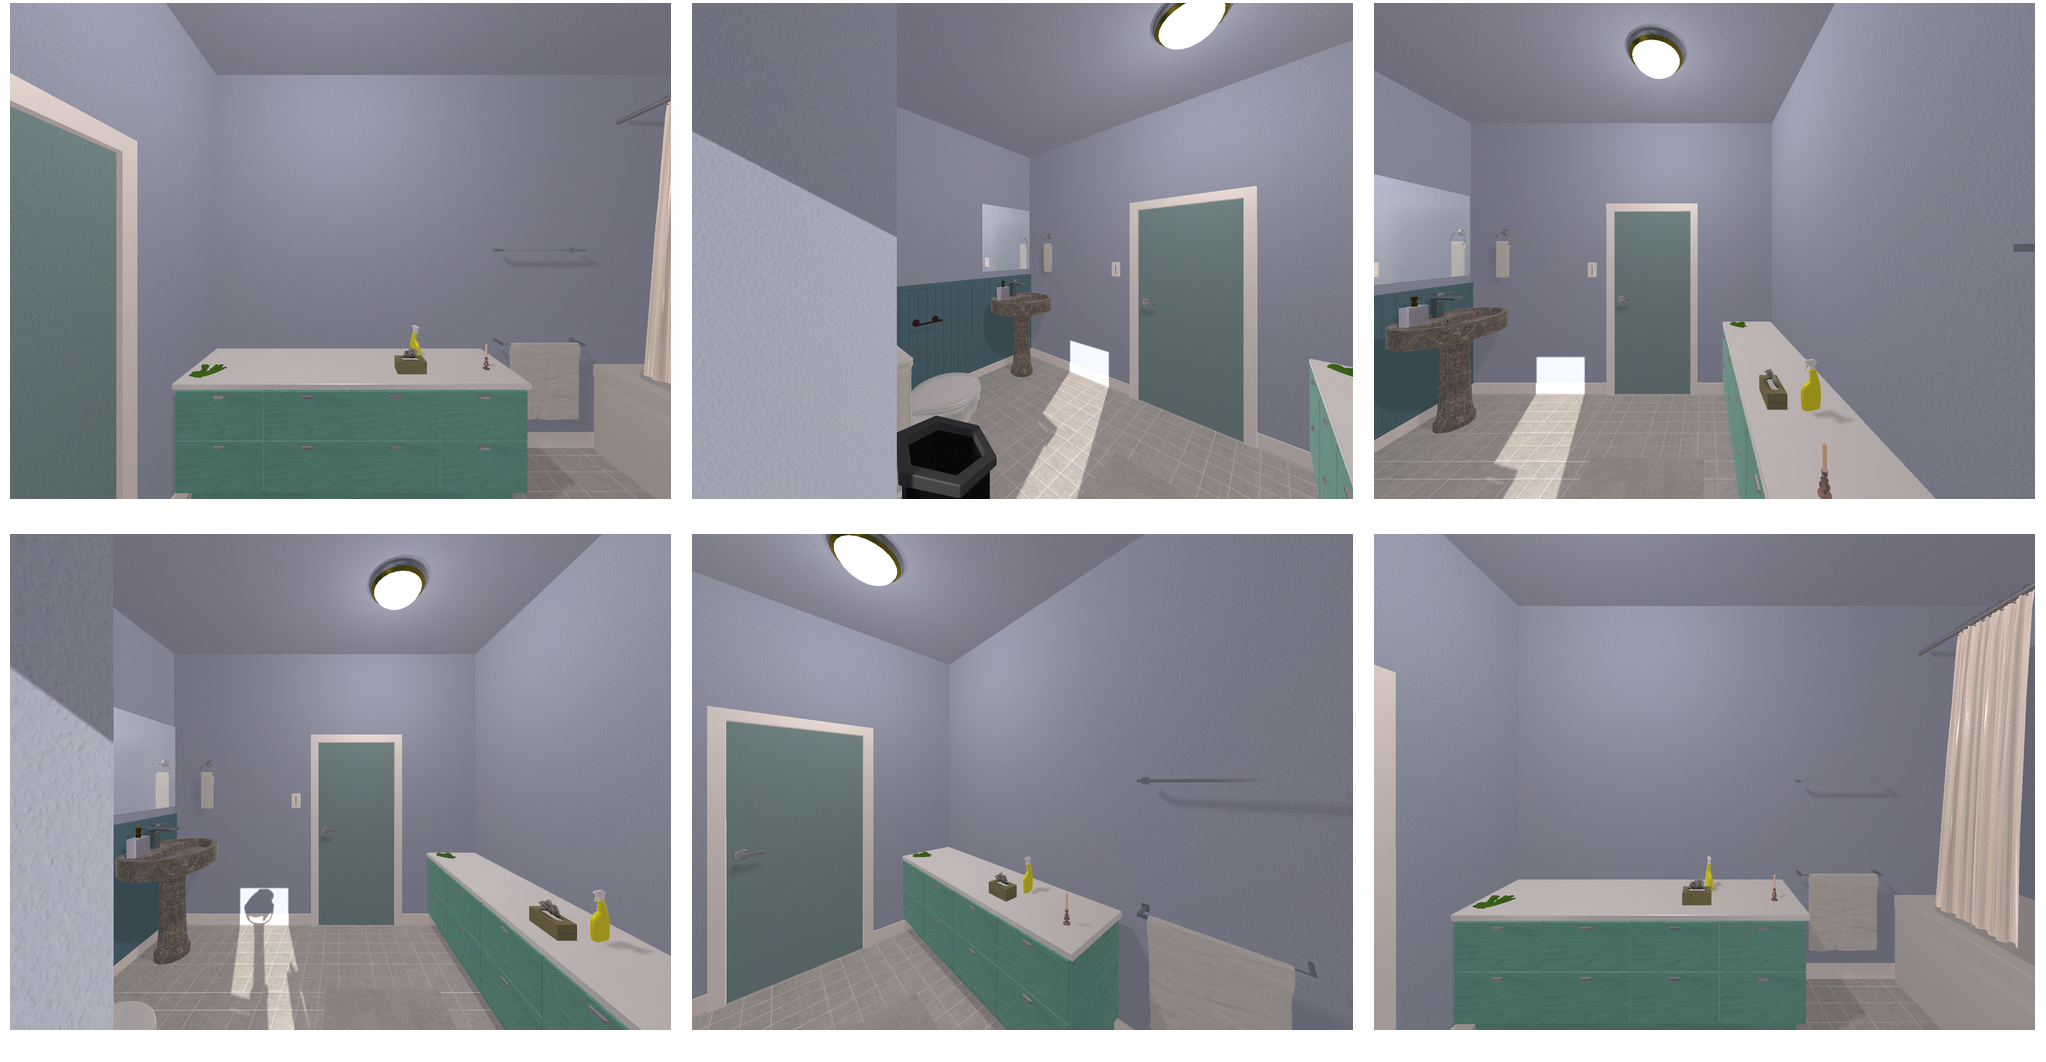Task instruction: Open the cabinet.
Answer: {"task_instruction": "Open the cabinet.", "nodes": ["cabinet1", "handle1", "handle2", "handle3", "handle4", "handle5", "handle6", "handle7", "handle8", "cabinet2", "handle9", "handle10", "handle11", "handle12", "handle13", "handle14", "handle15", "handle16", "cabinet3", "handle17", "handle18", "handle19", "handle20", "handle21", "handle22", "handle23", "handle24"], "edges": [{"functional_relationship": "openorclose", "object1": "handle1", "object2": "cabinet1", "spatial_relations": ["close", "in_front_of"], "is_touching": true}, {"functional_relationship": "openorclose", "object1": "handle1", "object2": "cabinet2", "spatial_relations": ["close", "in_front_of"], "is_touching": true}, {"functional_relationship": "openorclose", "object1": "handle1", "object2": "cabinet3", "spatial_relations": ["close", "in_front_of"], "is_touching": true}, {"functional_relationship": "openorclose", "object1": "handle2", "object2": "cabinet1", "spatial_relations": ["close", "in_front_of"], "is_touching": true}, {"functional_relationship": "openorclose", "object1": "handle2", "object2": "cabinet2", "spatial_relations": ["close", "in_front_of"], "is_touching": true}, {"functional_relationship": "openorclose", "object1": "handle2", "object2": "cabinet3", "spatial_relations": ["close", "in_front_of"], "is_touching": true}, {"functional_relationship": "openorclose", "object1": "handle3", "object2": "cabinet1", "spatial_relations": ["close", "in_front_of"], "is_touching": true}, {"functional_relationship": "openorclose", "object1": "handle3", "object2": "cabinet2", "spatial_relations": ["close", "in_front_of"], "is_touching": true}, {"functional_relationship": "openorclose", "object1": "handle3", "object2": "cabinet3", "spatial_relations": ["close", "in_front_of"], "is_touching": true}, {"functional_relationship": "openorclose", "object1": "handle4", "object2": "cabinet1", "spatial_relations": ["close", "in_front_of"], "is_touching": true}, {"functional_relationship": "openorclose", "object1": "handle4", "object2": "cabinet2", "spatial_relations": ["close", "in_front_of"], "is_touching": true}, {"functional_relationship": "openorclose", "object1": "handle4", "object2": "cabinet3", "spatial_relations": ["close", "in_front_of"], "is_touching": true}, {"functional_relationship": "openorclose", "object1": "handle5", "object2": "cabinet1", "spatial_relations": ["close", "in_front_of"], "is_touching": true}, {"functional_relationship": "openorclose", "object1": "handle5", "object2": "cabinet2", "spatial_relations": ["close", "in_front_of"], "is_touching": true}, {"functional_relationship": "openorclose", "object1": "handle5", "object2": "cabinet3", "spatial_relations": ["close", "in_front_of"], "is_touching": true}, {"functional_relationship": "openorclose", "object1": "handle6", "object2": "cabinet1", "spatial_relations": ["close", "in_front_of"], "is_touching": true}, {"functional_relationship": "openorclose", "object1": "handle6", "object2": "cabinet2", "spatial_relations": ["close", "in_front_of"], "is_touching": true}, {"functional_relationship": "openorclose", "object1": "handle6", "object2": "cabinet3", "spatial_relations": ["close", "in_front_of"], "is_touching": true}, {"functional_relationship": "openorclose", "object1": "handle7", "object2": "cabinet1", "spatial_relations": ["close", "in_front_of"], "is_touching": true}, {"functional_relationship": "openorclose", "object1": "handle7", "object2": "cabinet2", "spatial_relations": ["close", "in_front_of"], "is_touching": true}, {"functional_relationship": "openorclose", "object1": "handle7", "object2": "cabinet3", "spatial_relations": ["close", "in_front_of"], "is_touching": true}, {"functional_relationship": "openorclose", "object1": "handle8", "object2": "cabinet1", "spatial_relations": ["close", "in_front_of"], "is_touching": true}, {"functional_relationship": "openorclose", "object1": "handle8", "object2": "cabinet2", "spatial_relations": ["close", "in_front_of"], "is_touching": true}, {"functional_relationship": "openorclose", "object1": "handle8", "object2": "cabinet3", "spatial_relations": ["close", "in_front_of"], "is_touching": true}, {"functional_relationship": "openorclose", "object1": "handle9", "object2": "cabinet1", "spatial_relations": ["close", "in_front_of"], "is_touching": true}, {"functional_relationship": "openorclose", "object1": "handle9", "object2": "cabinet2", "spatial_relations": ["close", "in_front_of"], "is_touching": true}, {"functional_relationship": "openorclose", "object1": "handle9", "object2": "cabinet3", "spatial_relations": ["close", "in_front_of"], "is_touching": true}, {"functional_relationship": "openorclose", "object1": "handle10", "object2": "cabinet1", "spatial_relations": ["close", "in_front_of"], "is_touching": true}, {"functional_relationship": "openorclose", "object1": "handle10", "object2": "cabinet2", "spatial_relations": ["close", "in_front_of"], "is_touching": true}, {"functional_relationship": "openorclose", "object1": "handle10", "object2": "cabinet3", "spatial_relations": ["close", "in_front_of"], "is_touching": true}, {"functional_relationship": "openorclose", "object1": "handle11", "object2": "cabinet1", "spatial_relations": ["close", "in_front_of"], "is_touching": true}, {"functional_relationship": "openorclose", "object1": "handle11", "object2": "cabinet2", "spatial_relations": ["close", "in_front_of"], "is_touching": true}, {"functional_relationship": "openorclose", "object1": "handle11", "object2": "cabinet3", "spatial_relations": ["close", "in_front_of"], "is_touching": true}, {"functional_relationship": "openorclose", "object1": "handle12", "object2": "cabinet1", "spatial_relations": ["close", "in_front_of"], "is_touching": true}, {"functional_relationship": "openorclose", "object1": "handle12", "object2": "cabinet2", "spatial_relations": ["close", "in_front_of"], "is_touching": true}, {"functional_relationship": "openorclose", "object1": "handle12", "object2": "cabinet3", "spatial_relations": ["close", "in_front_of"], "is_touching": true}, {"functional_relationship": "openorclose", "object1": "handle13", "object2": "cabinet1", "spatial_relations": ["close", "in_front_of"], "is_touching": true}, {"functional_relationship": "openorclose", "object1": "handle13", "object2": "cabinet2", "spatial_relations": ["close", "in_front_of"], "is_touching": true}, {"functional_relationship": "openorclose", "object1": "handle13", "object2": "cabinet3", "spatial_relations": ["close", "in_front_of"], "is_touching": true}, {"functional_relationship": "openorclose", "object1": "handle14", "object2": "cabinet1", "spatial_relations": ["close", "in_front_of"], "is_touching": true}, {"functional_relationship": "openorclose", "object1": "handle14", "object2": "cabinet2", "spatial_relations": ["close", "in_front_of"], "is_touching": true}, {"functional_relationship": "openorclose", "object1": "handle14", "object2": "cabinet3", "spatial_relations": ["close", "in_front_of"], "is_touching": true}, {"functional_relationship": "openorclose", "object1": "handle15", "object2": "cabinet1", "spatial_relations": ["close", "in_front_of"], "is_touching": true}, {"functional_relationship": "openorclose", "object1": "handle15", "object2": "cabinet2", "spatial_relations": ["close", "in_front_of"], "is_touching": true}, {"functional_relationship": "openorclose", "object1": "handle15", "object2": "cabinet3", "spatial_relations": ["close", "in_front_of"], "is_touching": true}, {"functional_relationship": "openorclose", "object1": "handle16", "object2": "cabinet1", "spatial_relations": ["close", "in_front_of"], "is_touching": true}, {"functional_relationship": "openorclose", "object1": "handle16", "object2": "cabinet2", "spatial_relations": ["close", "in_front_of"], "is_touching": true}, {"functional_relationship": "openorclose", "object1": "handle16", "object2": "cabinet3", "spatial_relations": ["close", "in_front_of"], "is_touching": true}, {"functional_relationship": "openorclose", "object1": "handle17", "object2": "cabinet1", "spatial_relations": ["close", "in_front_of"], "is_touching": true}, {"functional_relationship": "openorclose", "object1": "handle17", "object2": "cabinet2", "spatial_relations": ["close", "in_front_of"], "is_touching": true}, {"functional_relationship": "openorclose", "object1": "handle17", "object2": "cabinet3", "spatial_relations": ["close", "in_front_of"], "is_touching": true}, {"functional_relationship": "openorclose", "object1": "handle18", "object2": "cabinet1", "spatial_relations": ["close", "in_front_of"], "is_touching": true}, {"functional_relationship": "openorclose", "object1": "handle18", "object2": "cabinet2", "spatial_relations": ["close", "in_front_of"], "is_touching": true}, {"functional_relationship": "openorclose", "object1": "handle18", "object2": "cabinet3", "spatial_relations": ["close", "in_front_of"], "is_touching": true}, {"functional_relationship": "openorclose", "object1": "handle19", "object2": "cabinet1", "spatial_relations": ["close", "in_front_of"], "is_touching": true}, {"functional_relationship": "openorclose", "object1": "handle19", "object2": "cabinet2", "spatial_relations": ["close", "in_front_of"], "is_touching": true}, {"functional_relationship": "openorclose", "object1": "handle19", "object2": "cabinet3", "spatial_relations": ["close", "in_front_of"], "is_touching": true}, {"functional_relationship": "openorclose", "object1": "handle20", "object2": "cabinet1", "spatial_relations": ["close", "in_front_of"], "is_touching": true}, {"functional_relationship": "openorclose", "object1": "handle20", "object2": "cabinet2", "spatial_relations": ["close", "in_front_of"], "is_touching": true}, {"functional_relationship": "openorclose", "object1": "handle20", "object2": "cabinet3", "spatial_relations": ["close", "in_front_of"], "is_touching": true}, {"functional_relationship": "openorclose", "object1": "handle21", "object2": "cabinet1", "spatial_relations": ["close", "in_front_of"], "is_touching": true}, {"functional_relationship": "openorclose", "object1": "handle21", "object2": "cabinet2", "spatial_relations": ["close", "in_front_of"], "is_touching": true}, {"functional_relationship": "openorclose", "object1": "handle21", "object2": "cabinet3", "spatial_relations": ["close", "in_front_of"], "is_touching": true}, {"functional_relationship": "openorclose", "object1": "handle22", "object2": "cabinet1", "spatial_relations": ["close", "in_front_of"], "is_touching": true}, {"functional_relationship": "openorclose", "object1": "handle22", "object2": "cabinet2", "spatial_relations": ["close", "in_front_of"], "is_touching": true}, {"functional_relationship": "openorclose", "object1": "handle22", "object2": "cabinet3", "spatial_relations": ["close", "in_front_of"], "is_touching": true}, {"functional_relationship": "openorclose", "object1": "handle23", "object2": "cabinet1", "spatial_relations": ["close", "in_front_of"], "is_touching": true}, {"functional_relationship": "openorclose", "object1": "handle23", "object2": "cabinet2", "spatial_relations": ["close", "in_front_of"], "is_touching": true}, {"functional_relationship": "openorclose", "object1": "handle23", "object2": "cabinet3", "spatial_relations": ["close", "in_front_of"], "is_touching": true}, {"functional_relationship": "openorclose", "object1": "handle24", "object2": "cabinet1", "spatial_relations": ["close", "in_front_of"], "is_touching": true}, {"functional_relationship": "openorclose", "object1": "handle24", "object2": "cabinet2", "spatial_relations": ["close", "in_front_of"], "is_touching": true}, {"functional_relationship": "openorclose", "object1": "handle24", "object2": "cabinet3", "spatial_relations": ["close", "in_front_of"], "is_touching": true}], "action_type": "pull", "function_type": "open_close_control"}